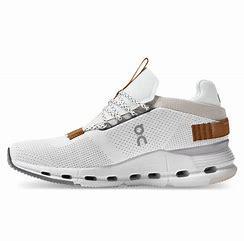
Brand: ON
Model: Cloudnova